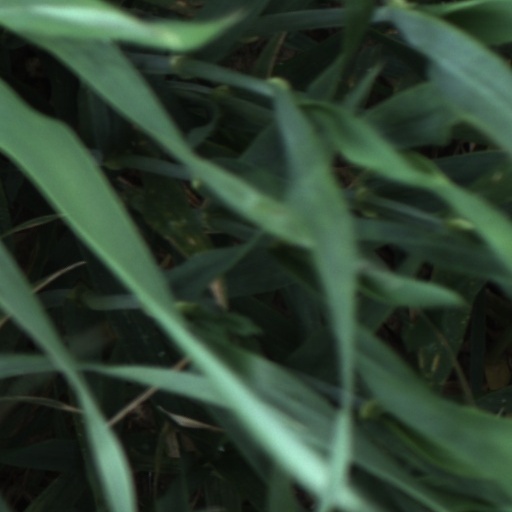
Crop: wheat